Grímsvötn

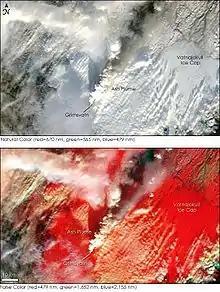
Satellite images of the November 2004 Grímsvötn Eruption. The lower image assigns a false color (red) to the surface ice.

A week-long eruption occurred at Grímsvötn starting on 28 December 1998, but no glacial burst occurred. In November 2004, a week-long eruption occurred. Volcanic ash from the eruption fell as far away as mainland Europe and caused short-term disruption of airline traffic into Iceland, but again no glacial burst followed the eruption.